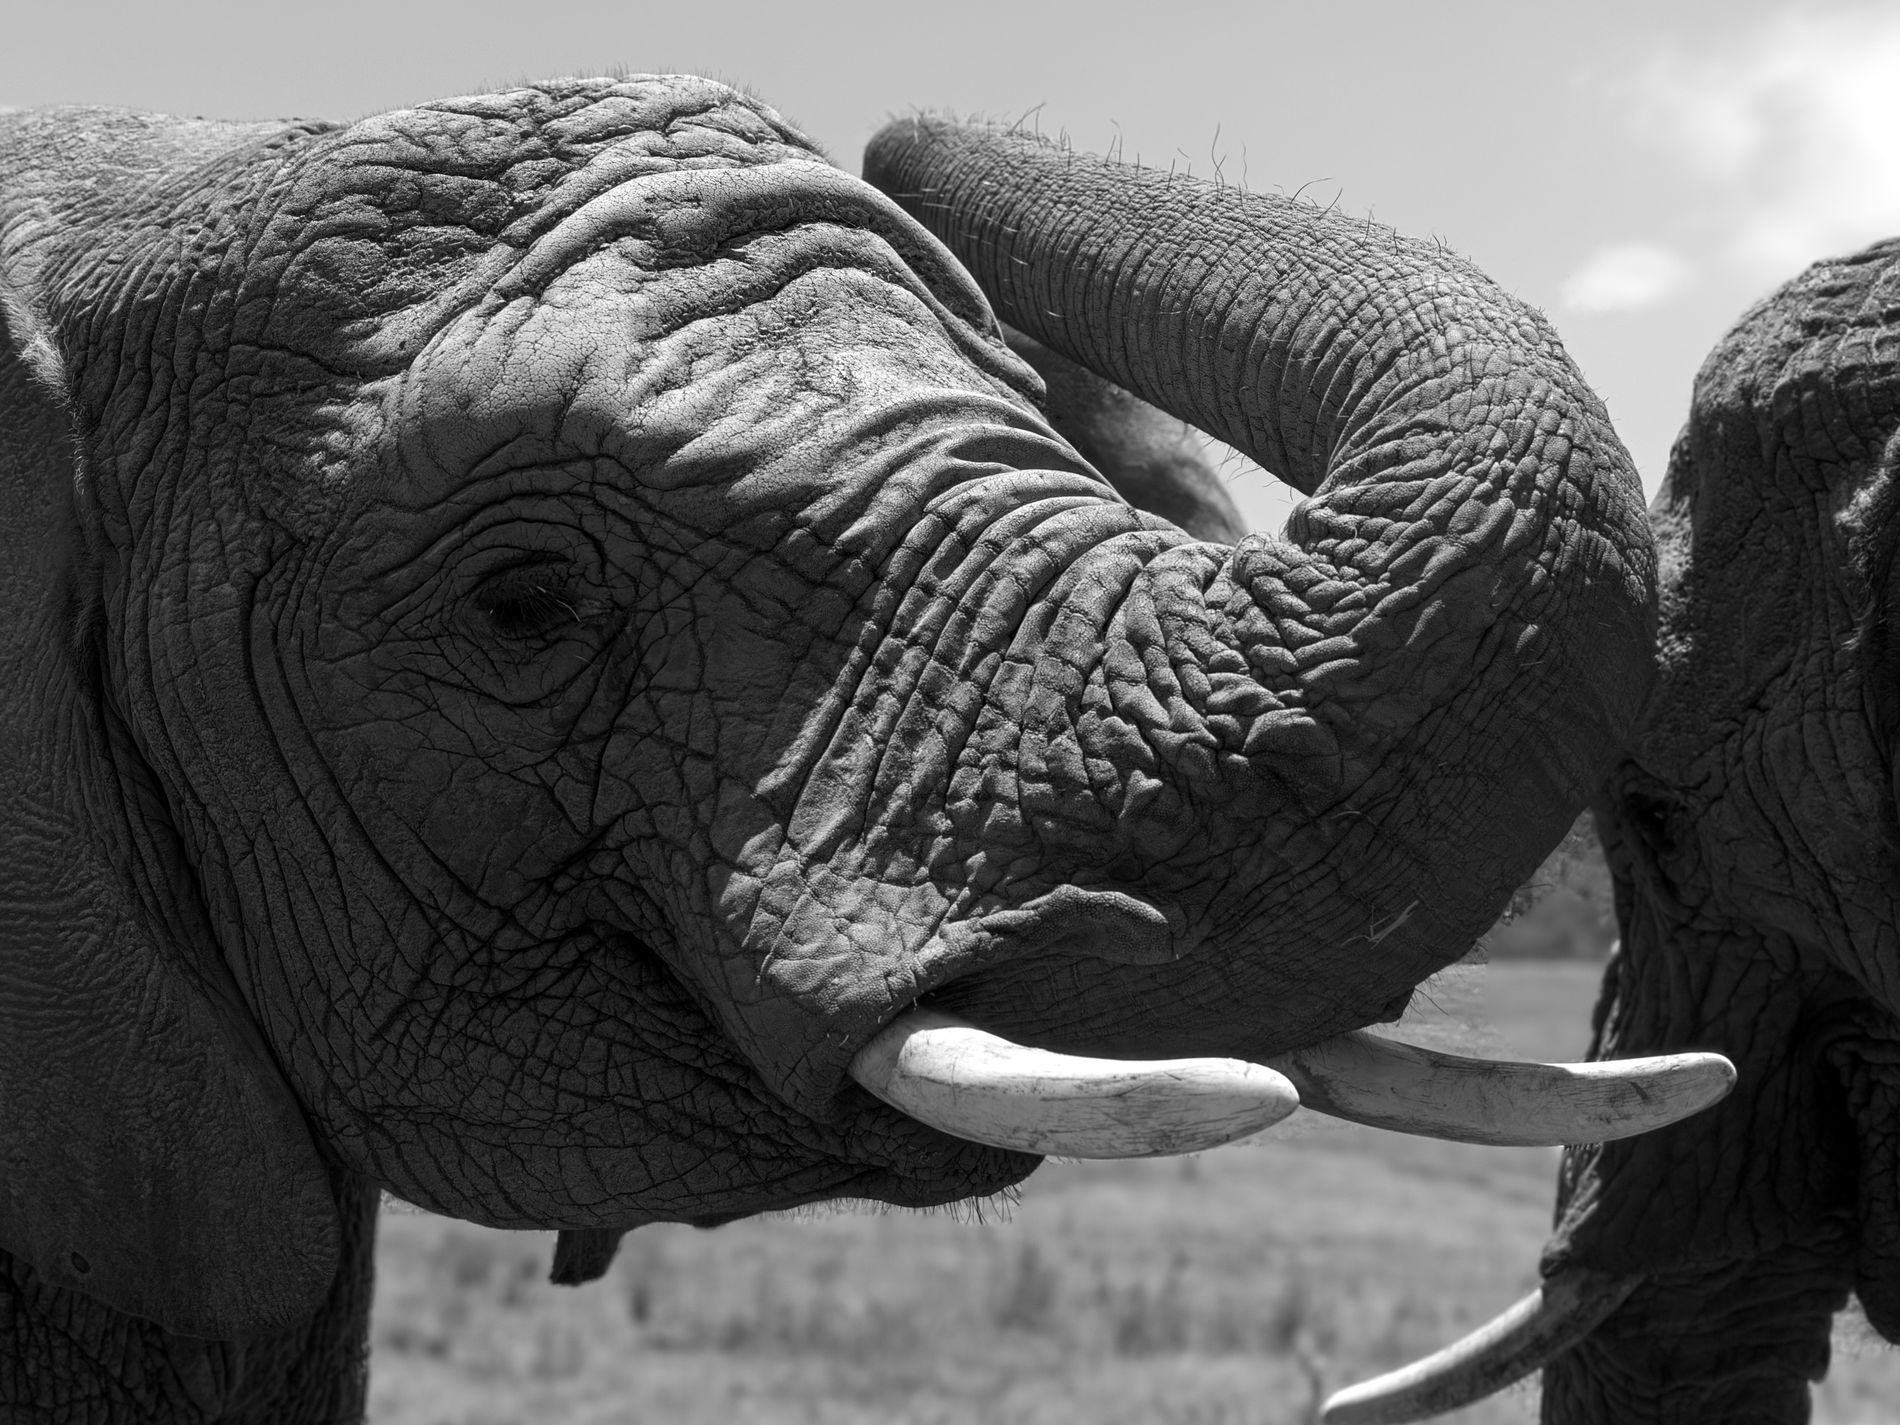
Elephant face
Two Elephants are shown in the image with their long hairy trunks and white distinctive ivory,
close up shot of Elephant face, showing the details of it's distinctive trunk and ivory, the color palette of the image is faint black and white, the natural lighting enhances the details and texture of the figures in the image, the dynamic natural style alongside with the calm peaceful mood create an atmosphere which fits the wildlife and draws the viewer attention.
Labels: Animal, Elephant, Mammal, Wildlife, Elephants, Sky
Camera: Light L16
Aperture: F2
Exposure: 1/1608 sec
ISO: 100
Focal length: 51